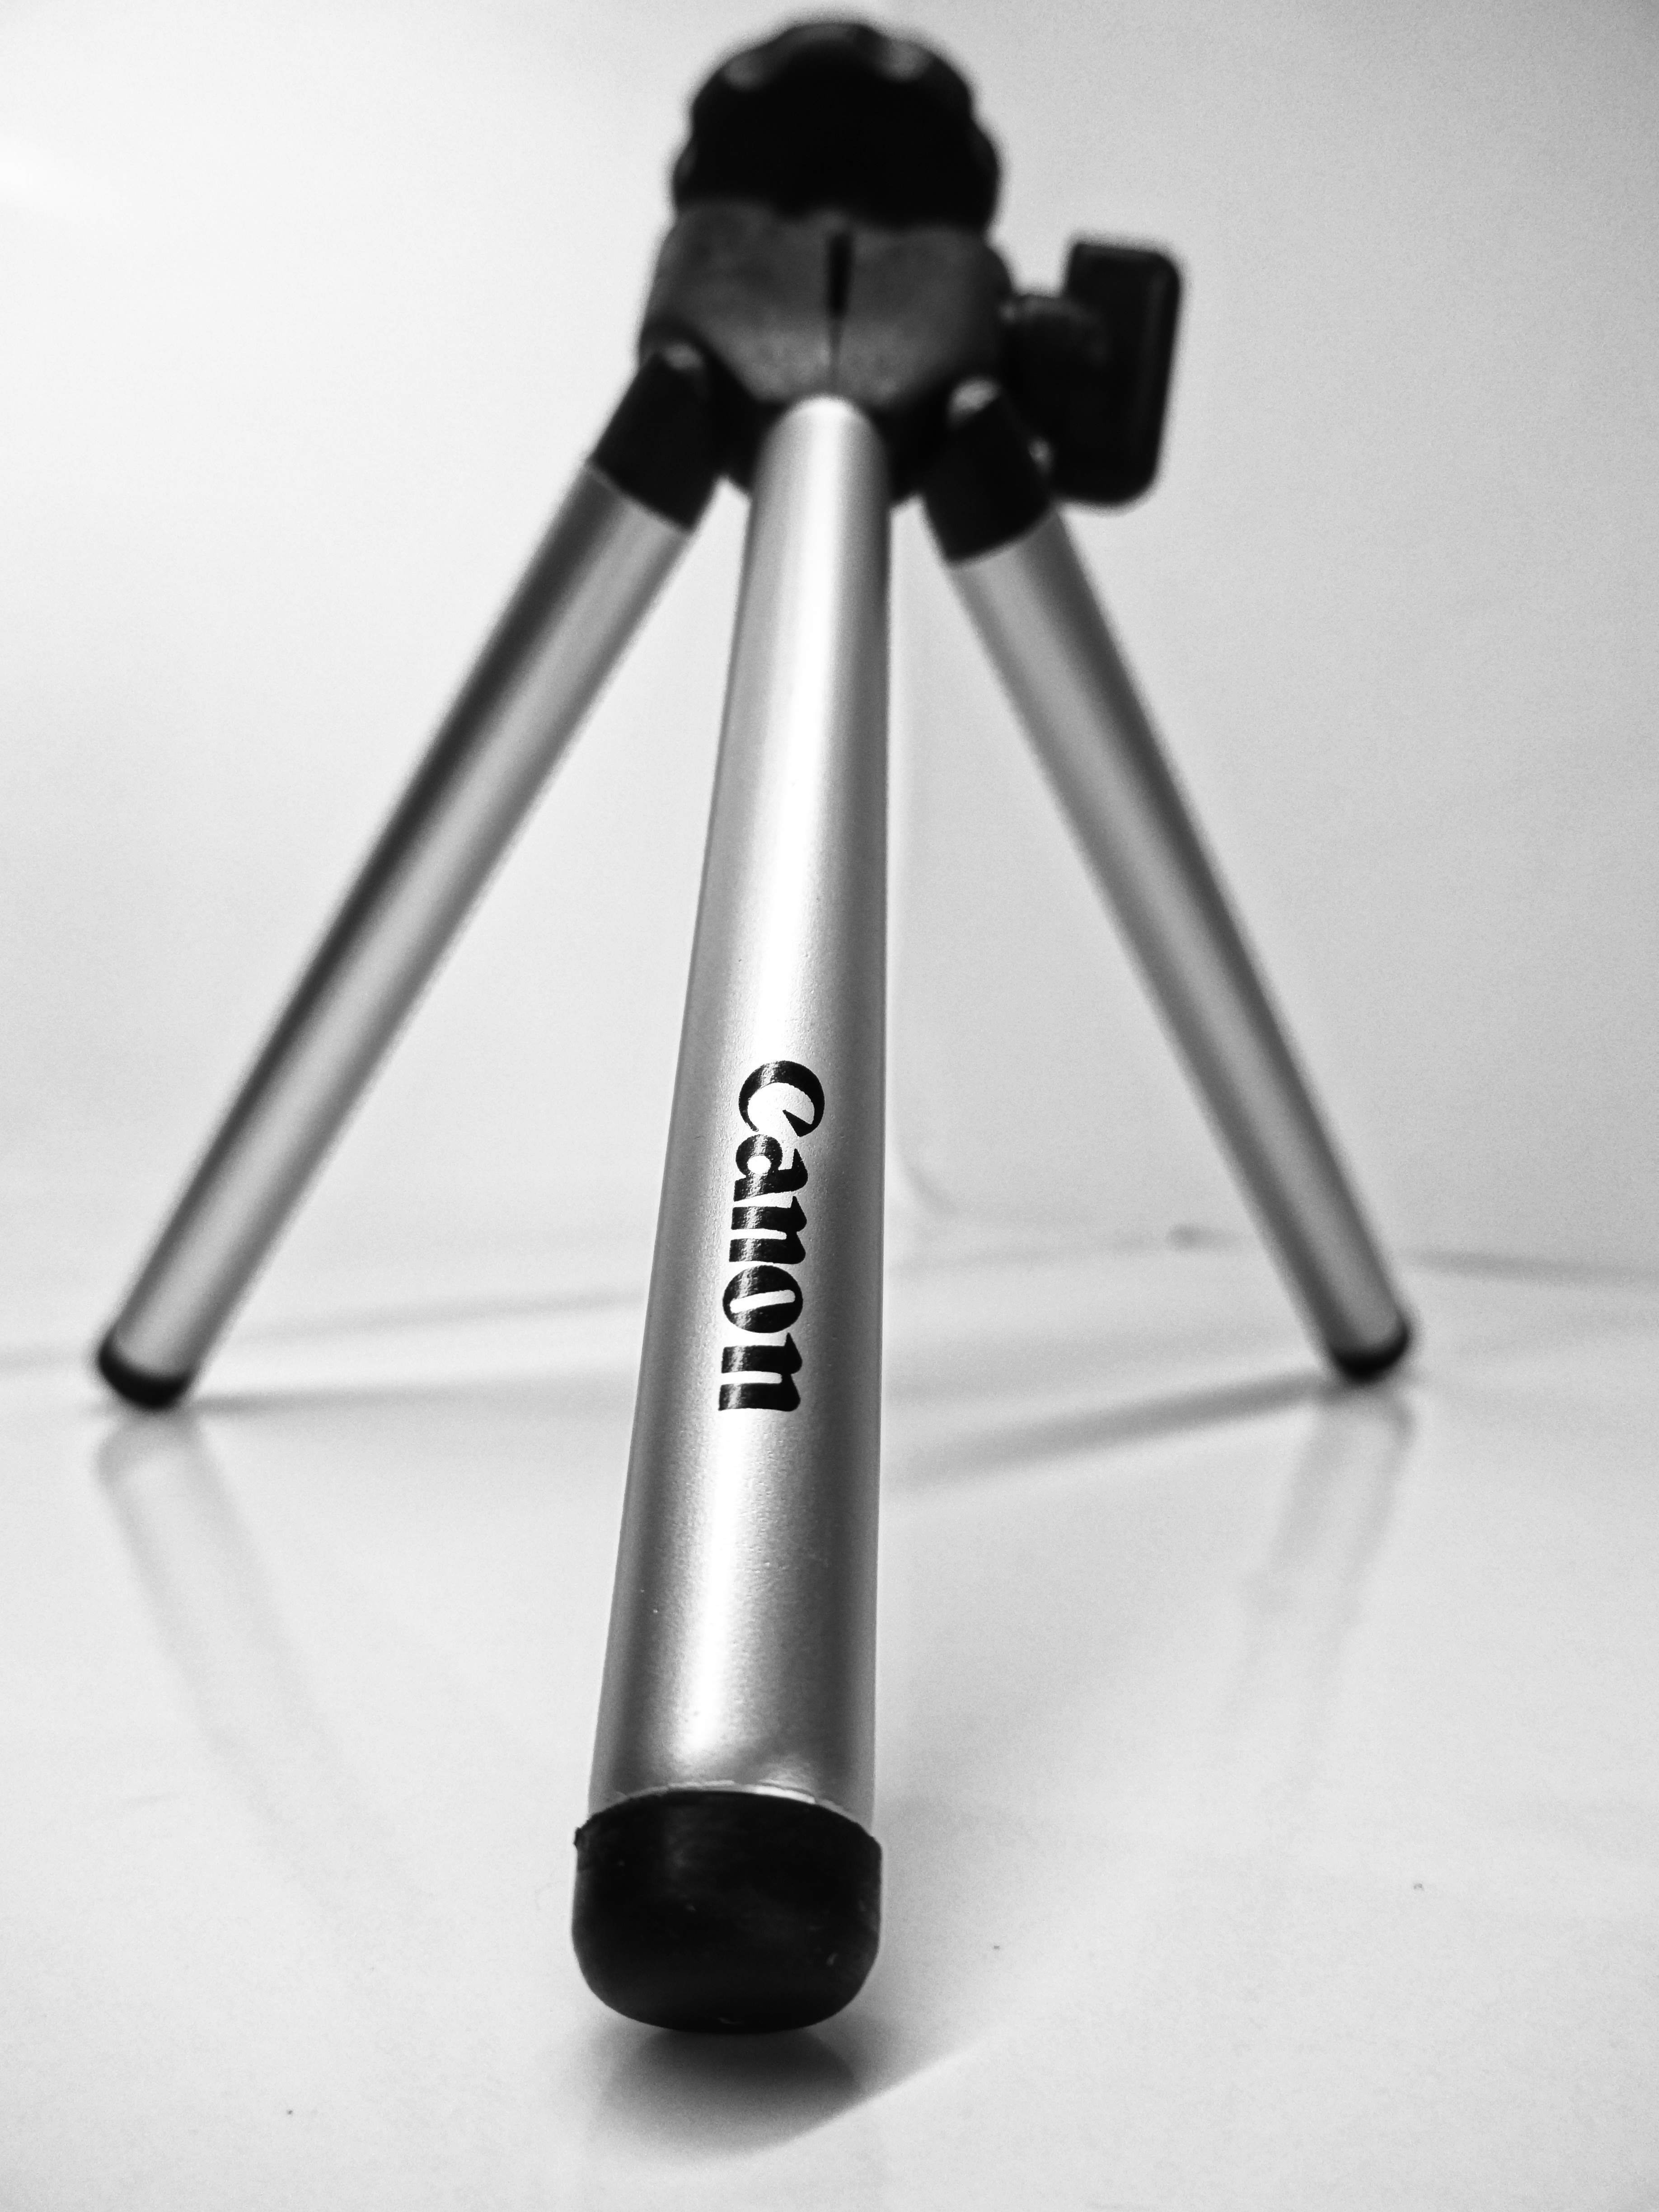
black and white, photography, photographer, black white, product, tripod, camera lens, free image, cameras optics, camera accessory